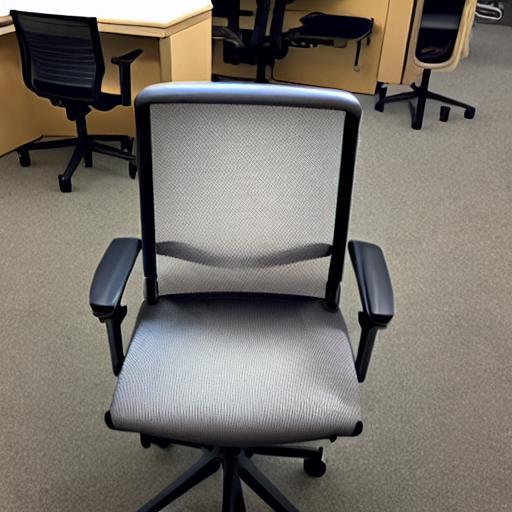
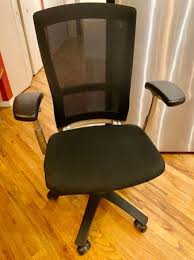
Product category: items_chair
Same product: no